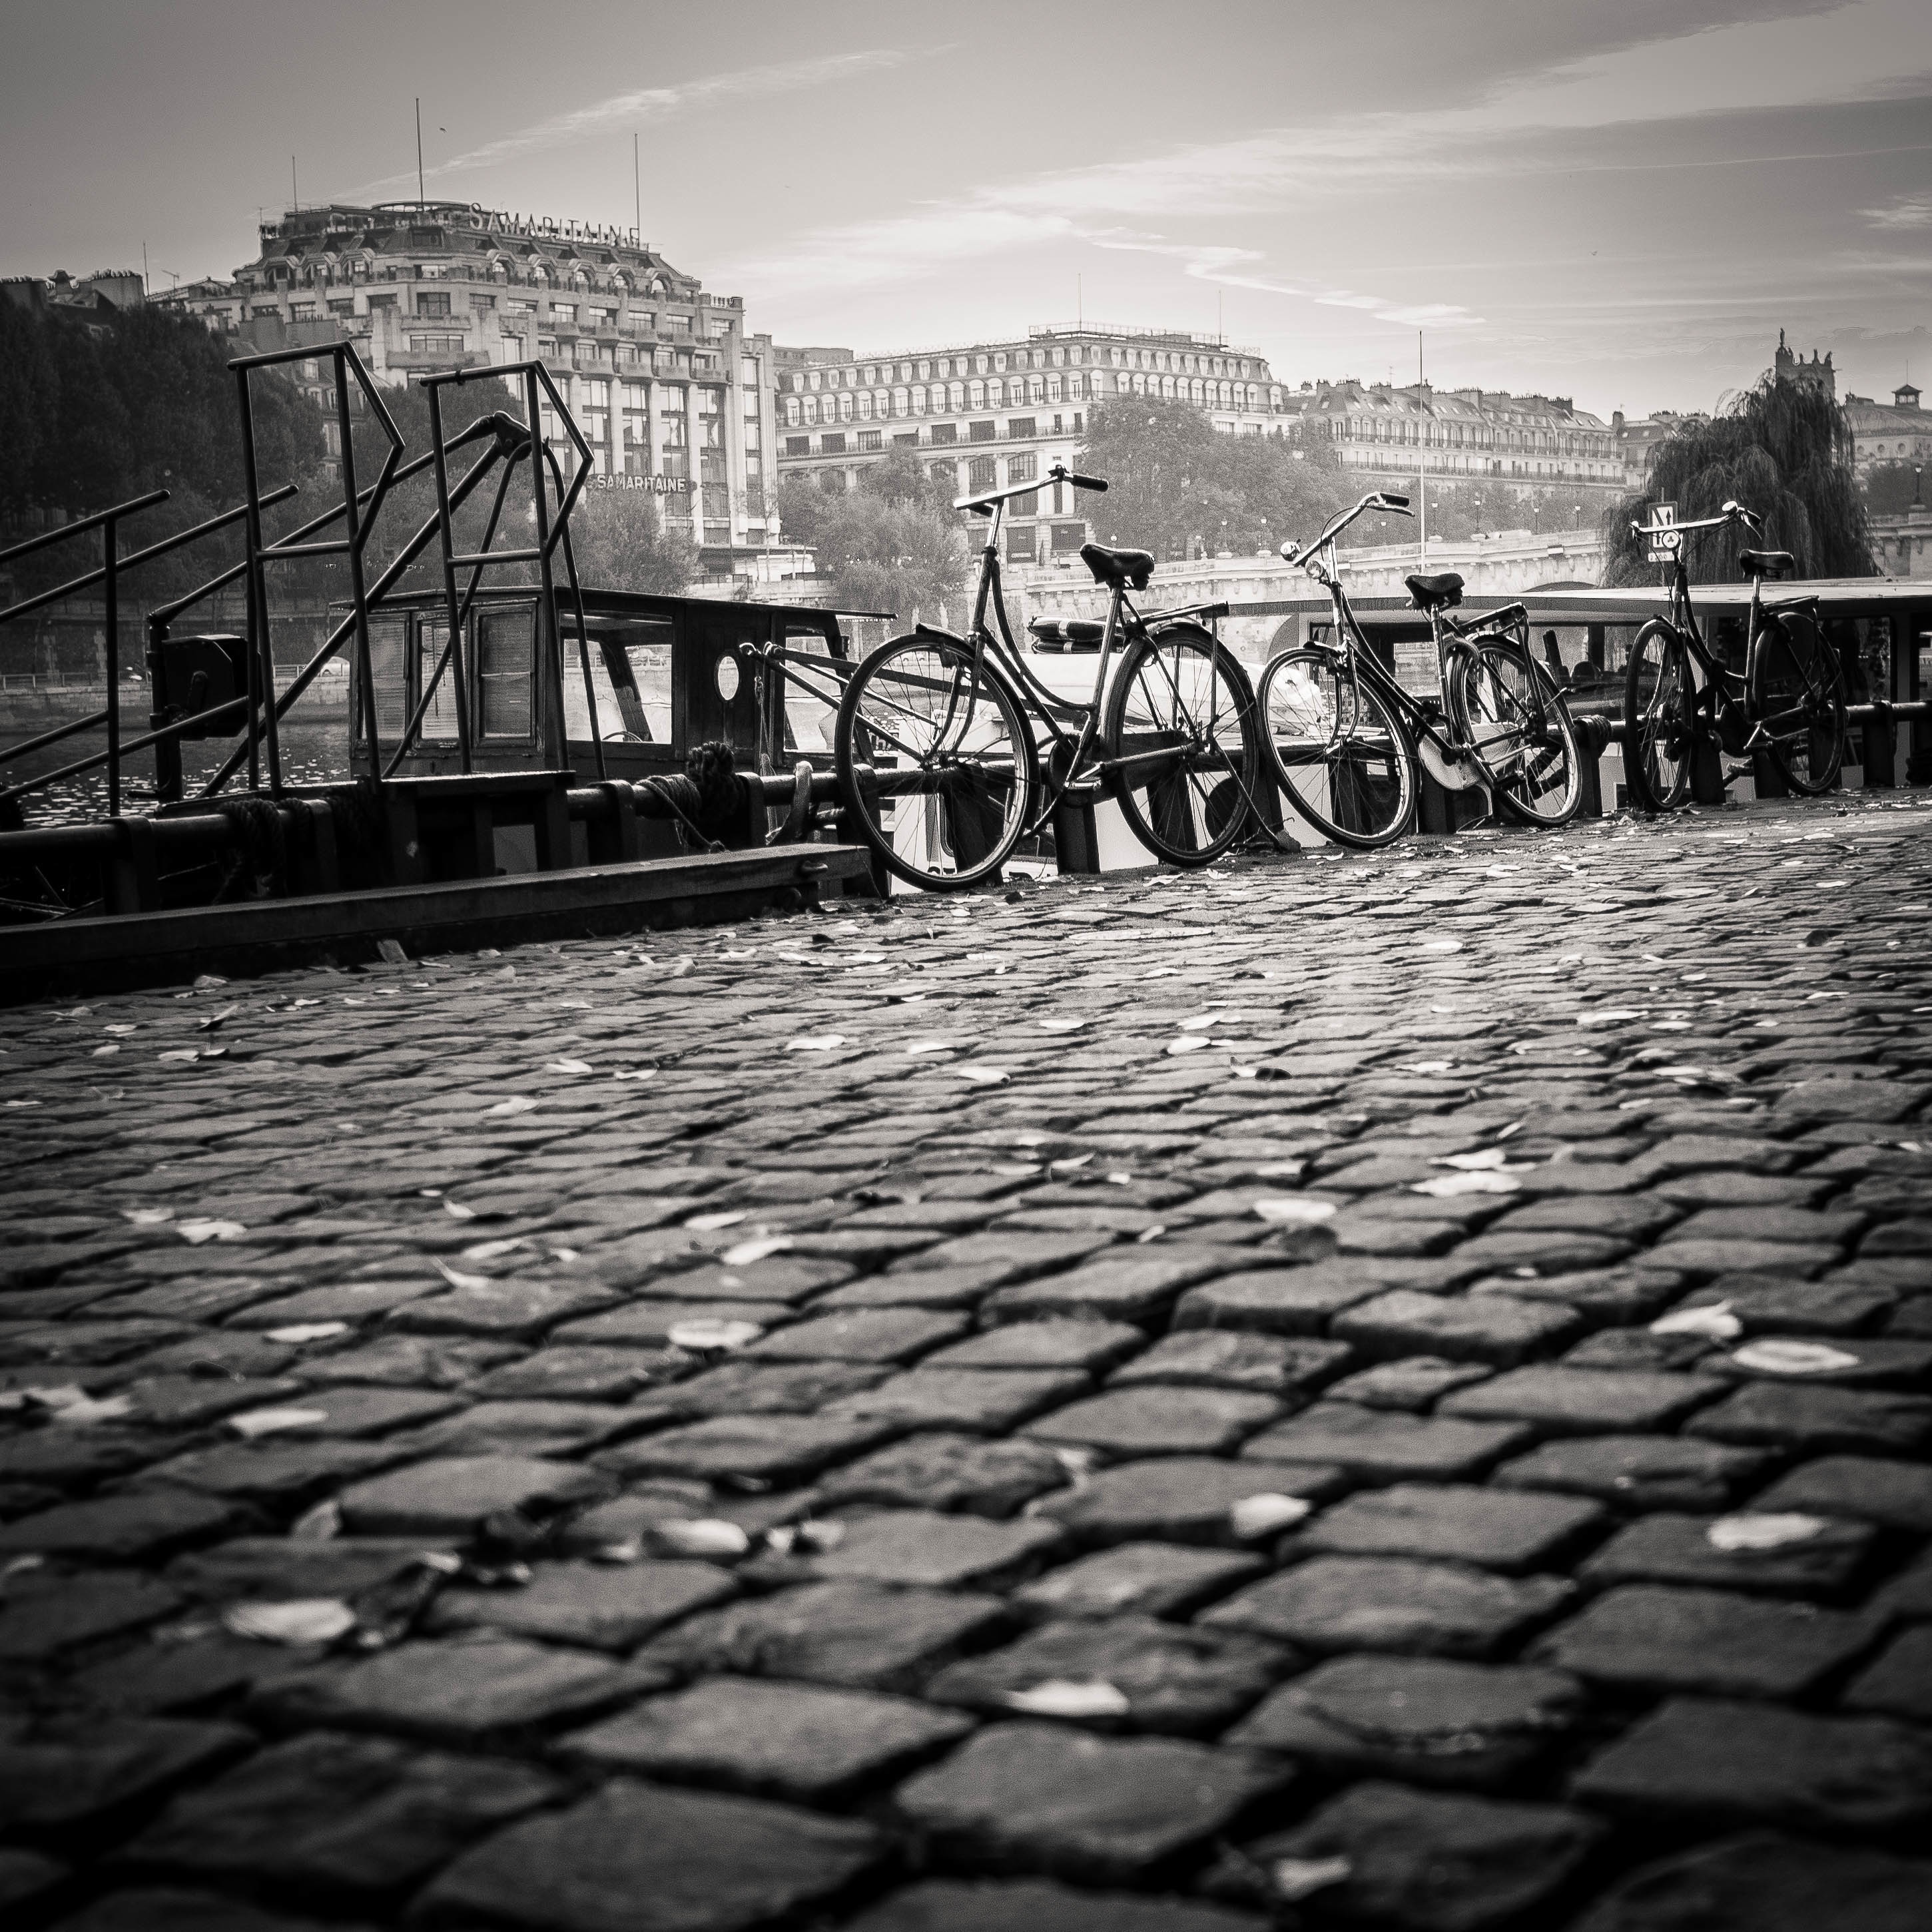
black and white, white, photography, reflection, black, monochrome, photograph, shape, monochrome photography